With Love (Hilary Duff song)

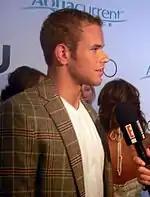
Kellan Lutz is Duff's love interest in the music video for "With Love".

The "With Love" music video was directed by Matthew Rolston and doubles as the television commercial for Duff's fragrance With Love... Hilary Duff. It was filmed at City Hall in San Francisco. Three versions of the commercial, each with a different length (fifteen, thirty and sixty seconds), entered rotation on U.S. television networks in November 2006. Rolston said that he was asked to incorporate an element of intrigue and open-endedness into the commercial that could serve as a cross-reference to other facets of the With Love... Hilary Duff promotional campaign. Rolston responded by including allusions to films in which "women use hair and makeup and wardrobe to change their identities", citing "Vertigo" (1958) and "La Femme Nikita" (1990) in that respect. He also included a cliffhanger designed to generate discussion among young people—"It gives them something to blog about and be viral about", he said—and adult elements that would help to introduce Duff to an older audience.